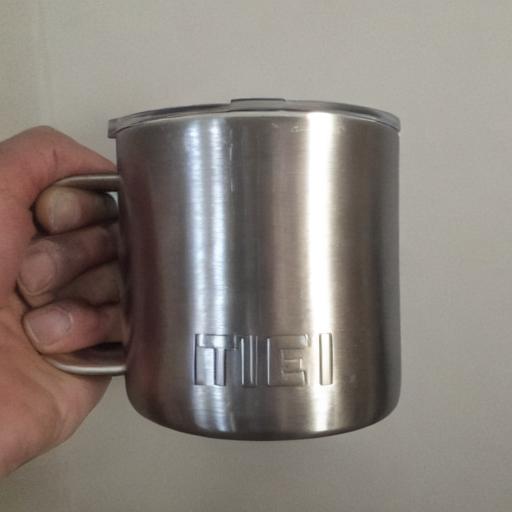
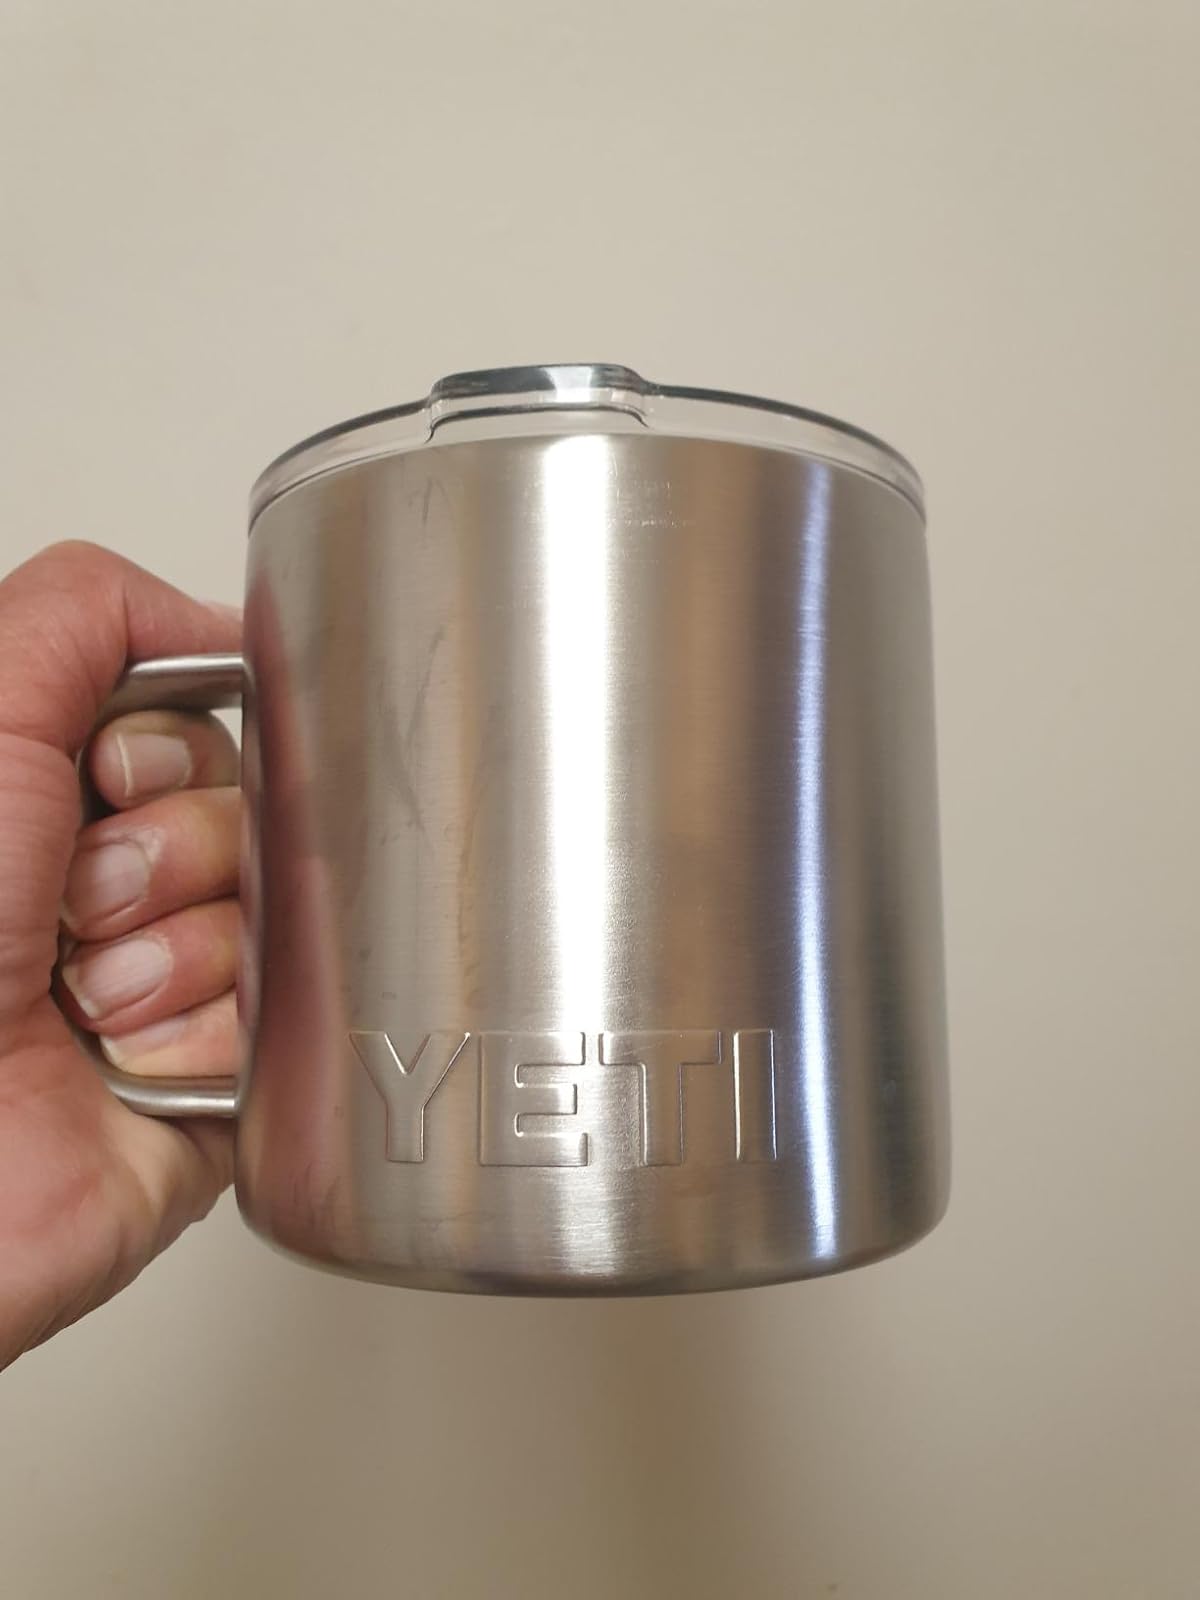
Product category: items_mug
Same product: no